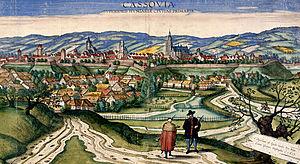
Košice, appelée parfois Cassovie en français sur la base du nom latin Cassovia, est la deuxième ville de Slovaquie par sa population et était la cinquième de l'ancienne Tchécoslovaquie.
La Haute-Hongrie est la forme française du nom hongrois Felvidék donné à la région majoritairement peuplée de Slovaques dans la partie nord de l'ancien royaume de Hongrie, correspondant en grande partie à la Slovaquie d'aujourd'hui. Cette région porta aussi le nom Felső-Magyarország.